V-Train (Korail)

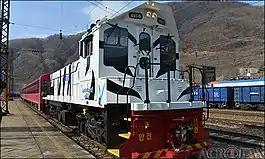

V-Train (aka Baekdudaegan Canyon train) is a South Korean sightseeing train operated by Korail. The train began operations in 2013 and transports tourists through the valleys of Baekdu-daegan.